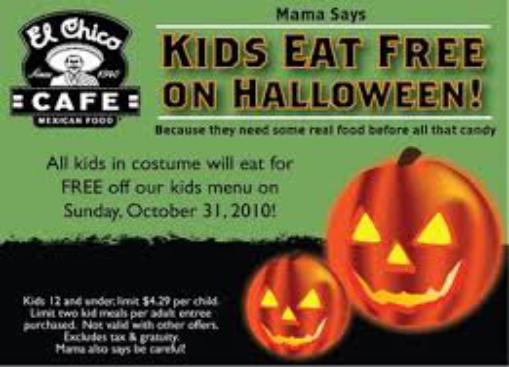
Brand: El Chico
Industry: Food